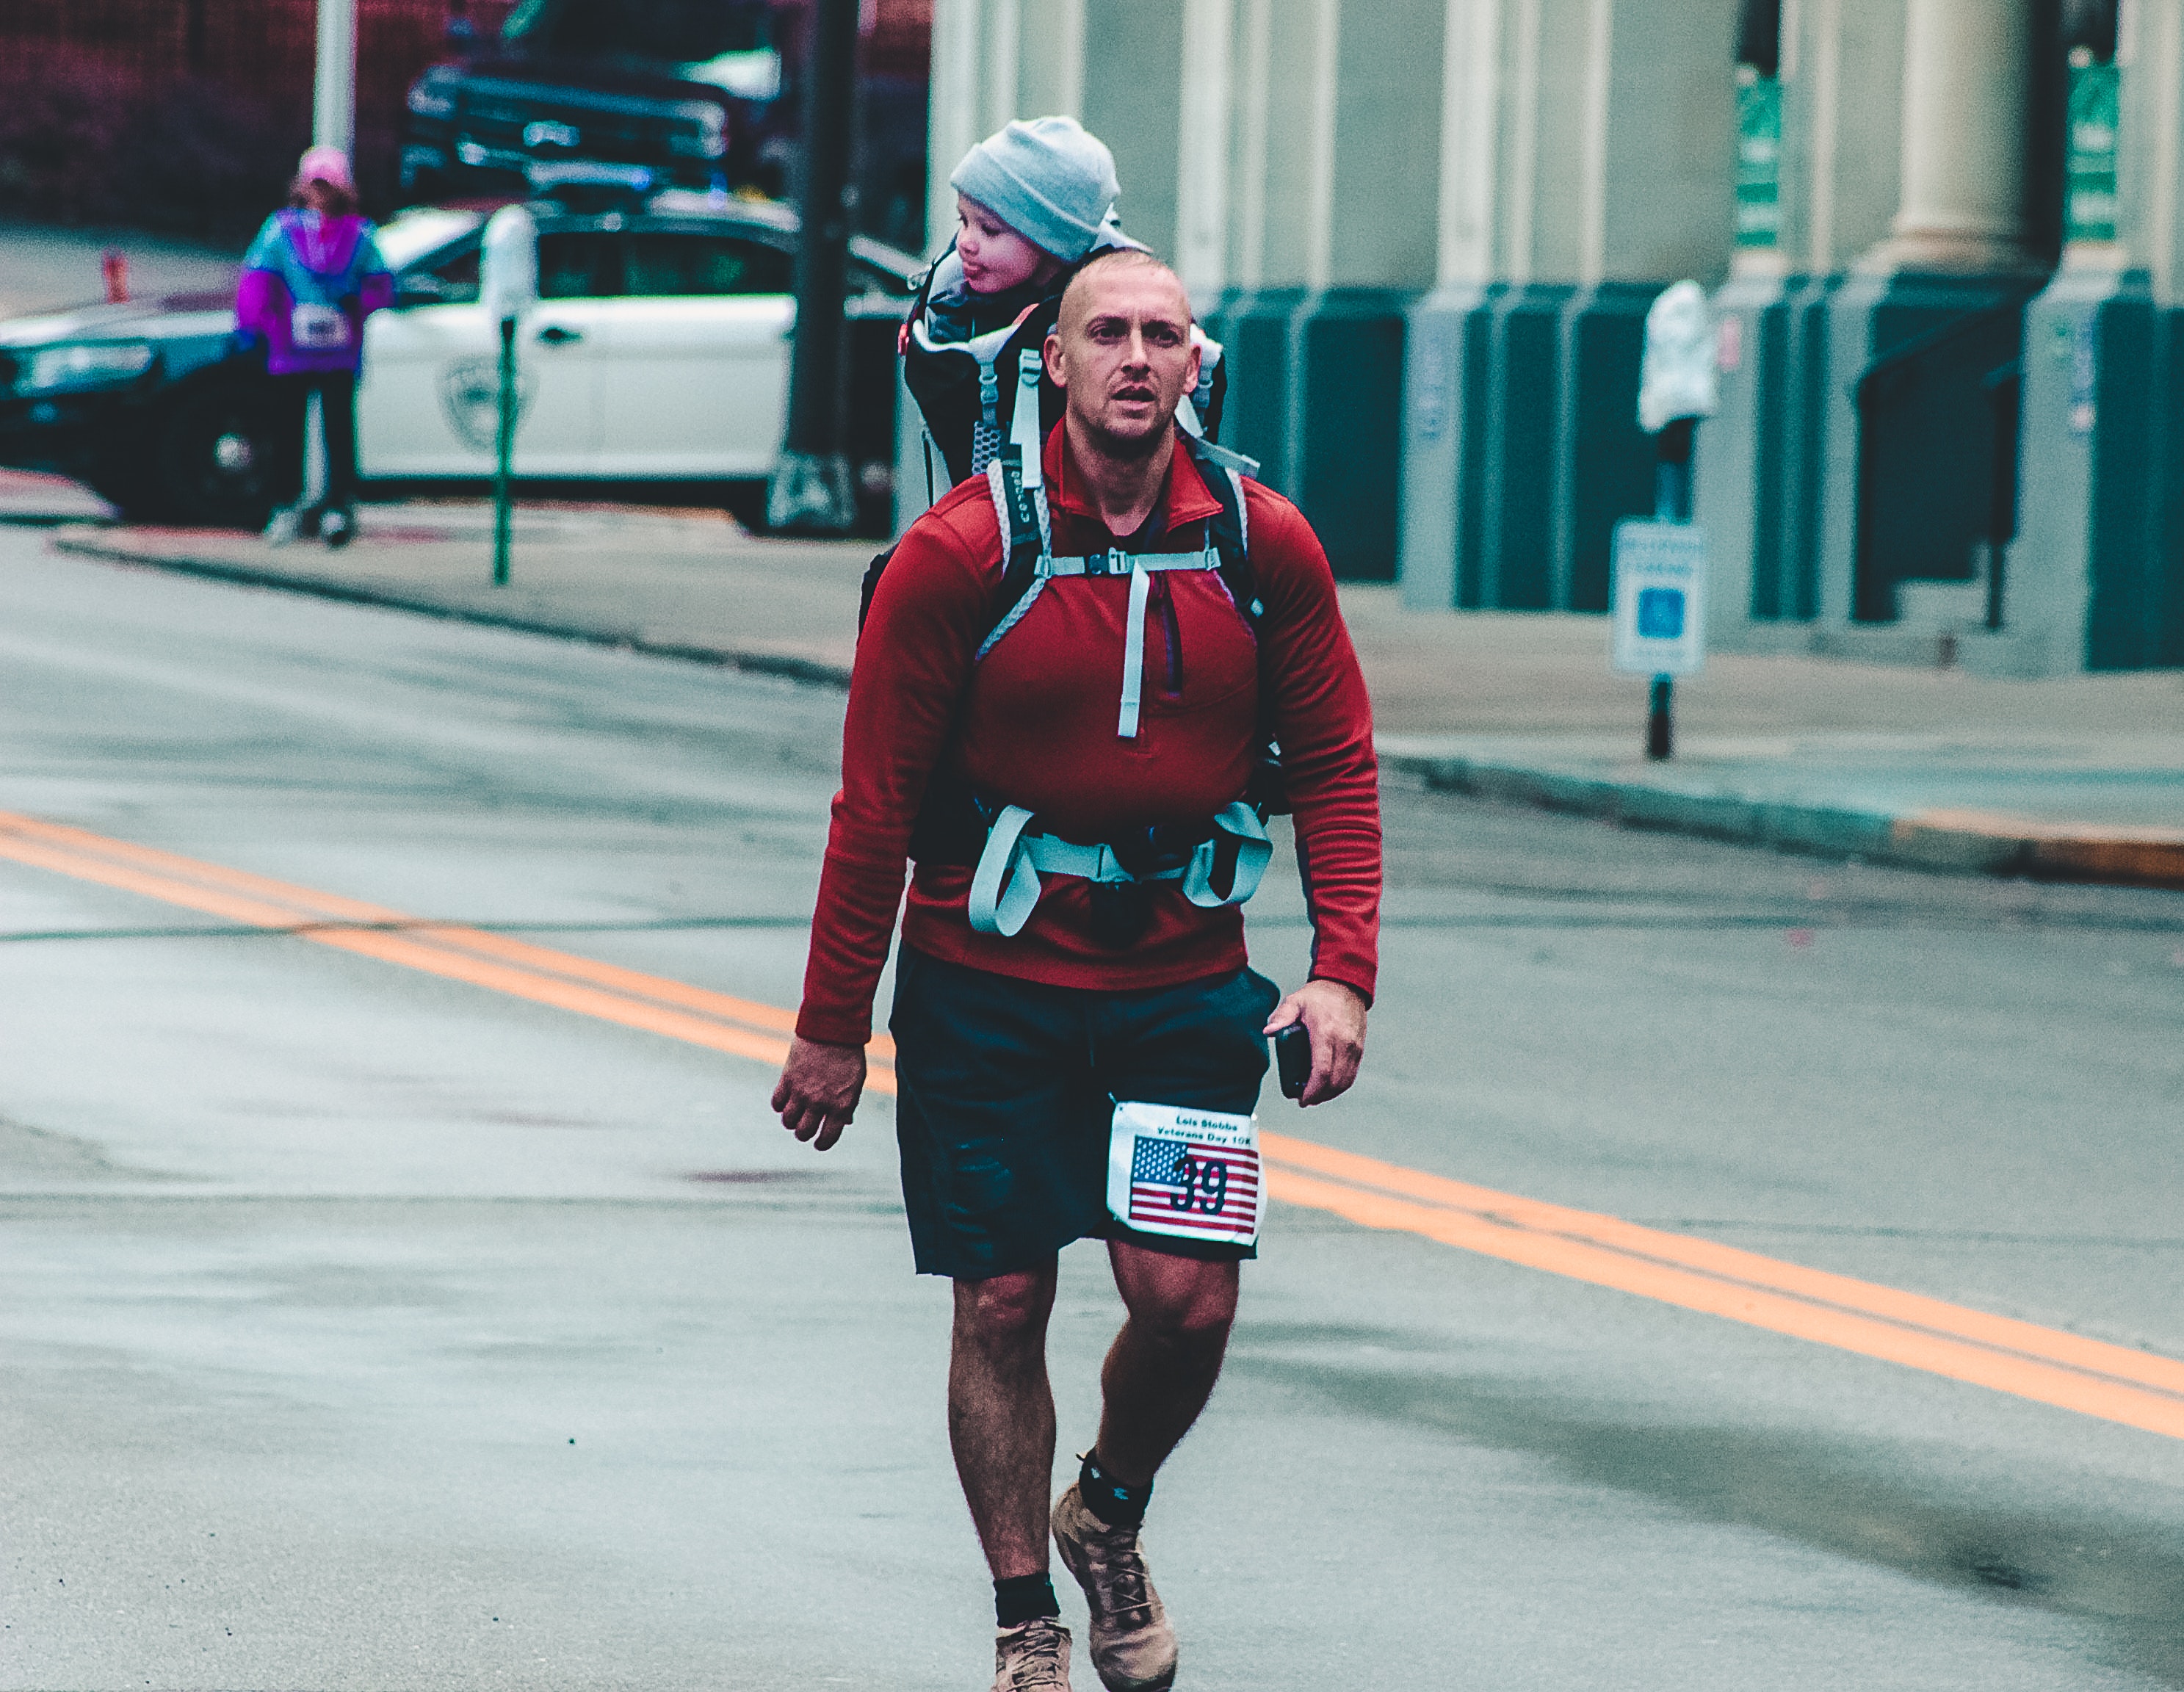
running, red, marathon, athlete, recreation, outdoor recreation, ultramarathon, endurance sports, long distance running, half marathon, individual sports, sports, duathlon, triathlon, footwear, human, athletics, exercise, fun, physical fitness, jogging, road, street